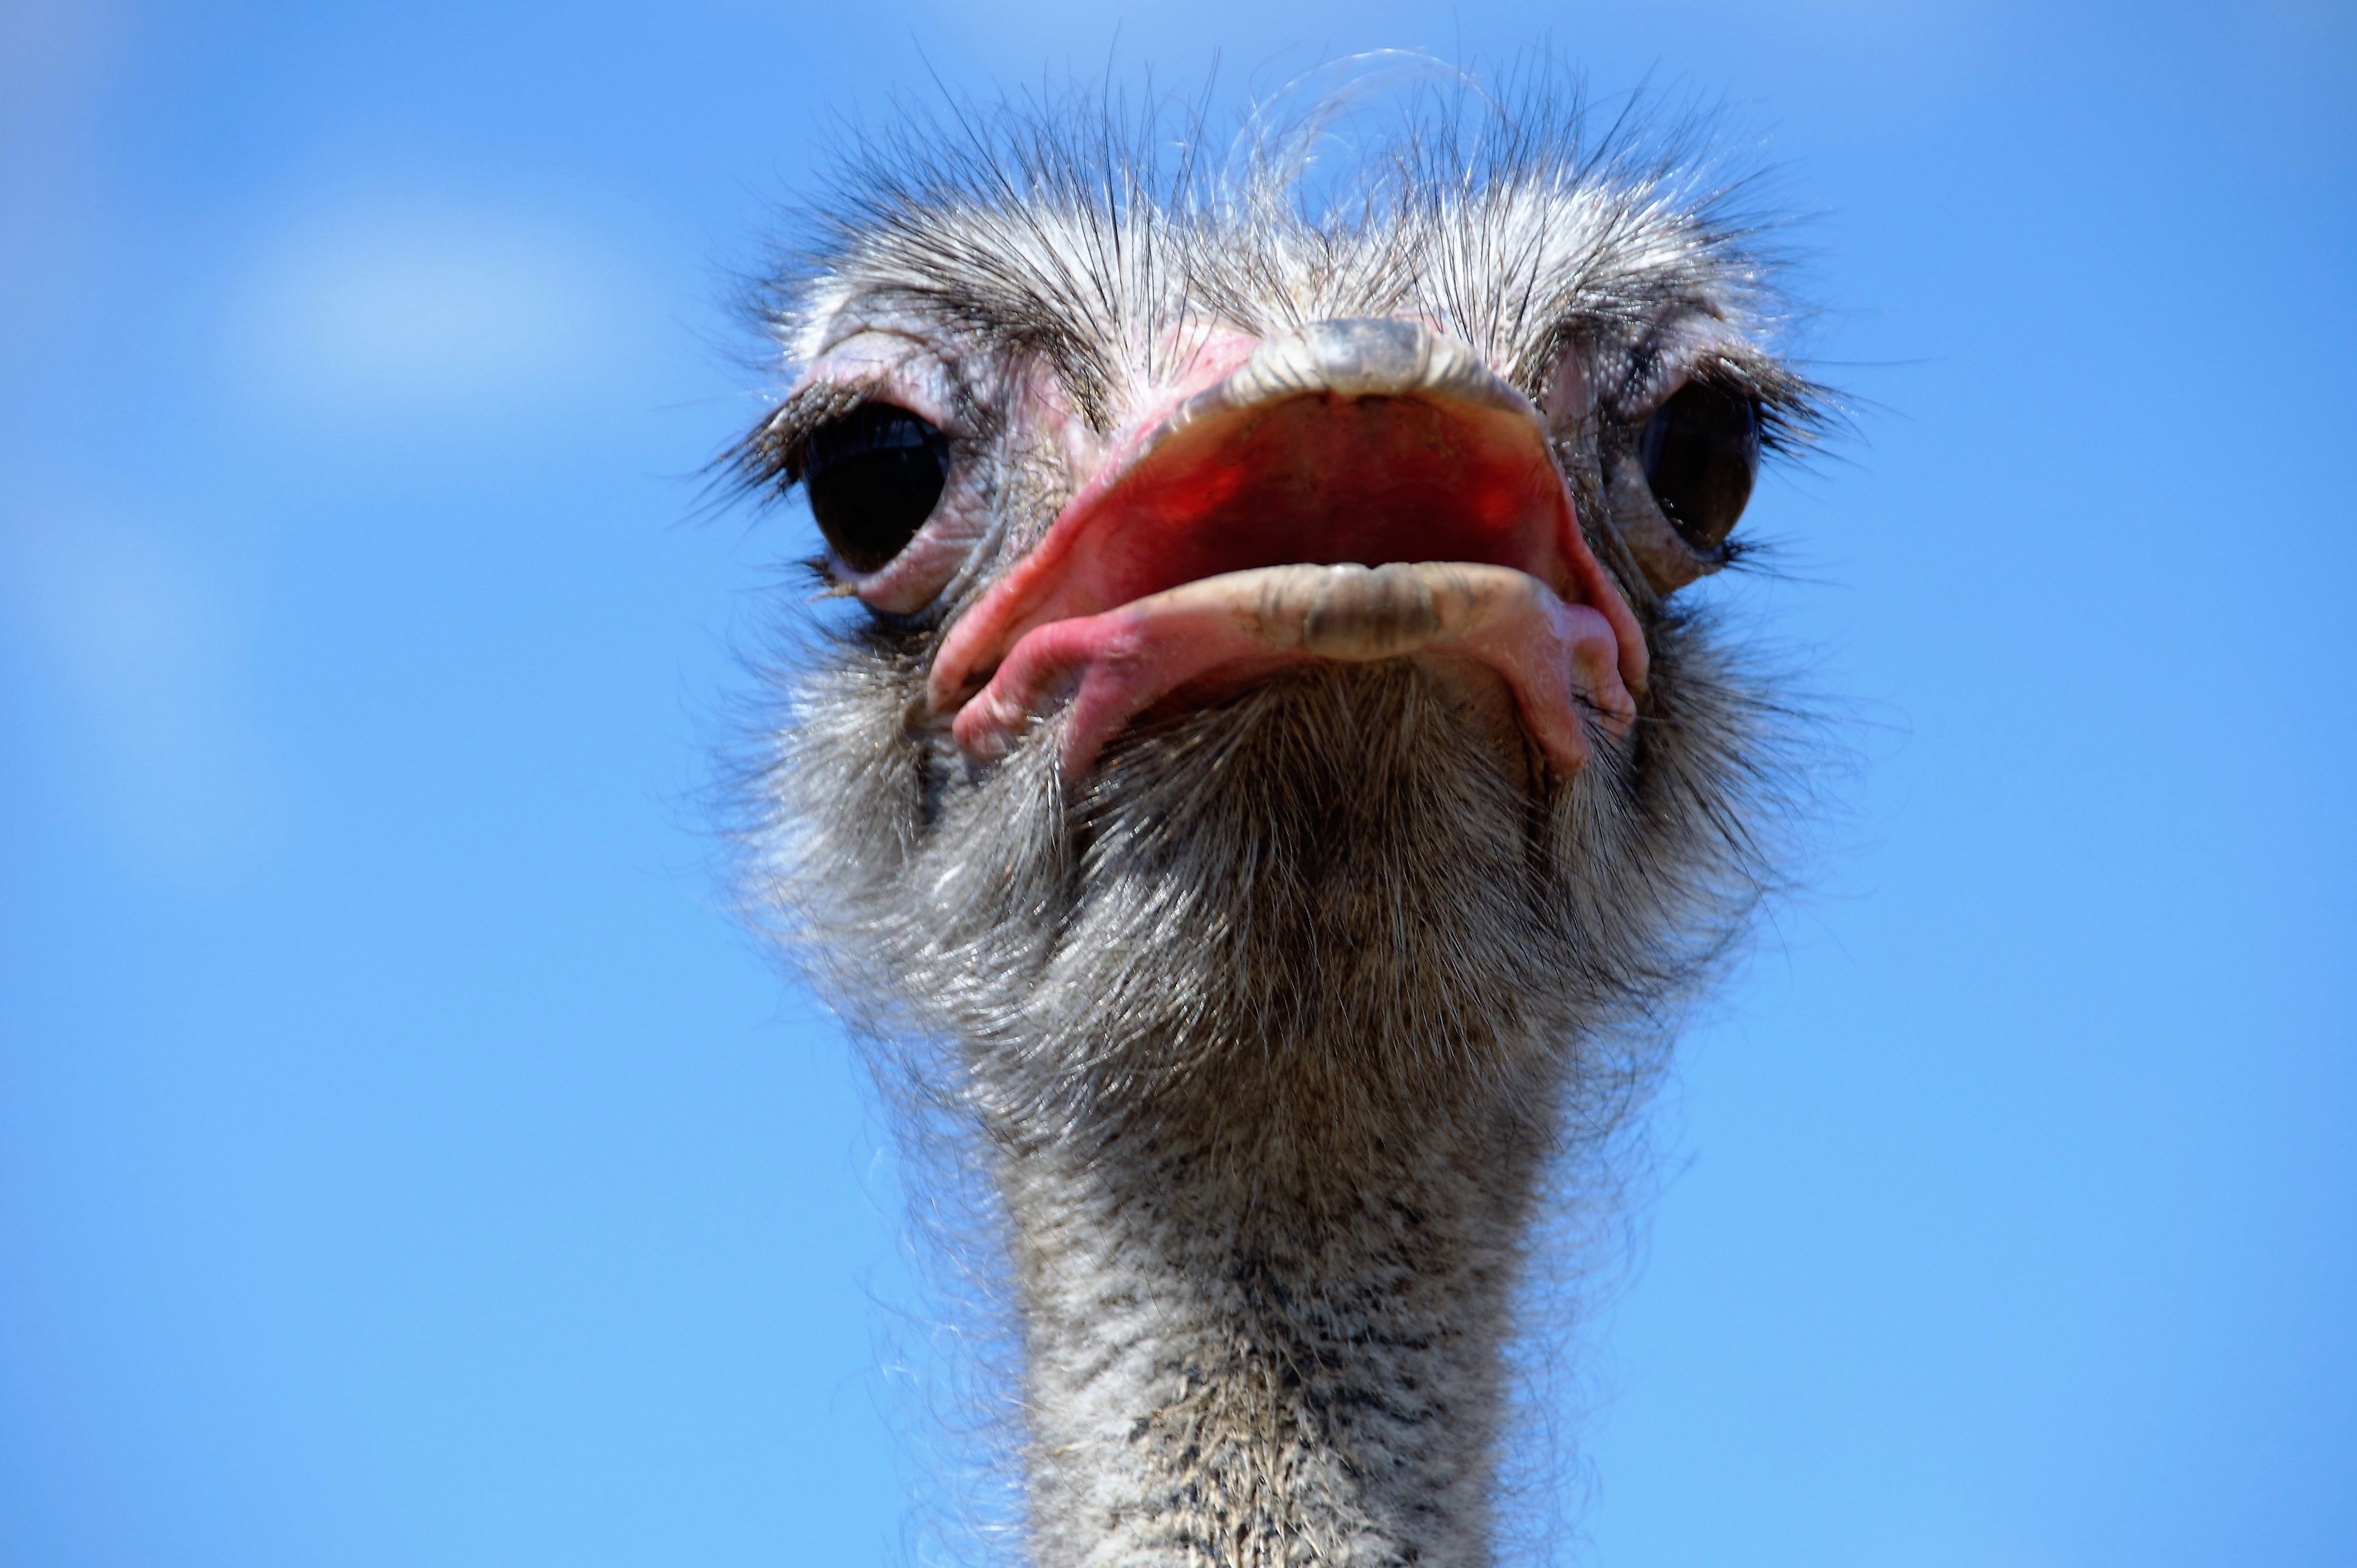
bird, view, beak, ostrich, fauna, close up, emu, head, vertebrate, fluff, ratite, stupid, flightless bird, flightless, the ostrich, grimace